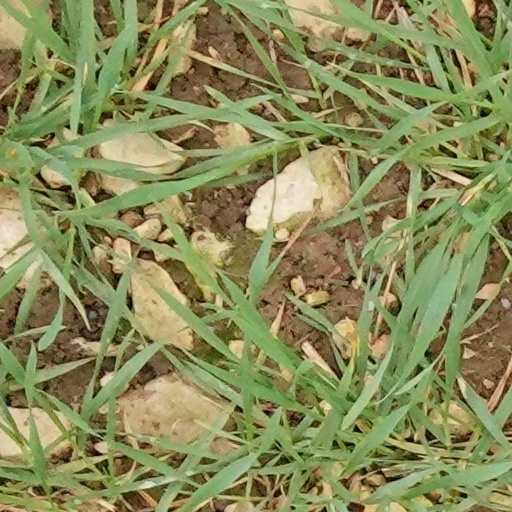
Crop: wheat